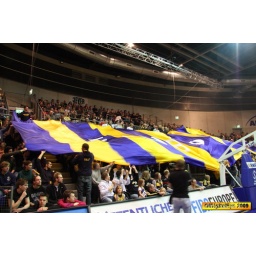
oldenburg ewe baskets vs bonn foto by OlDigitalEye 2009 01 31 7863_2